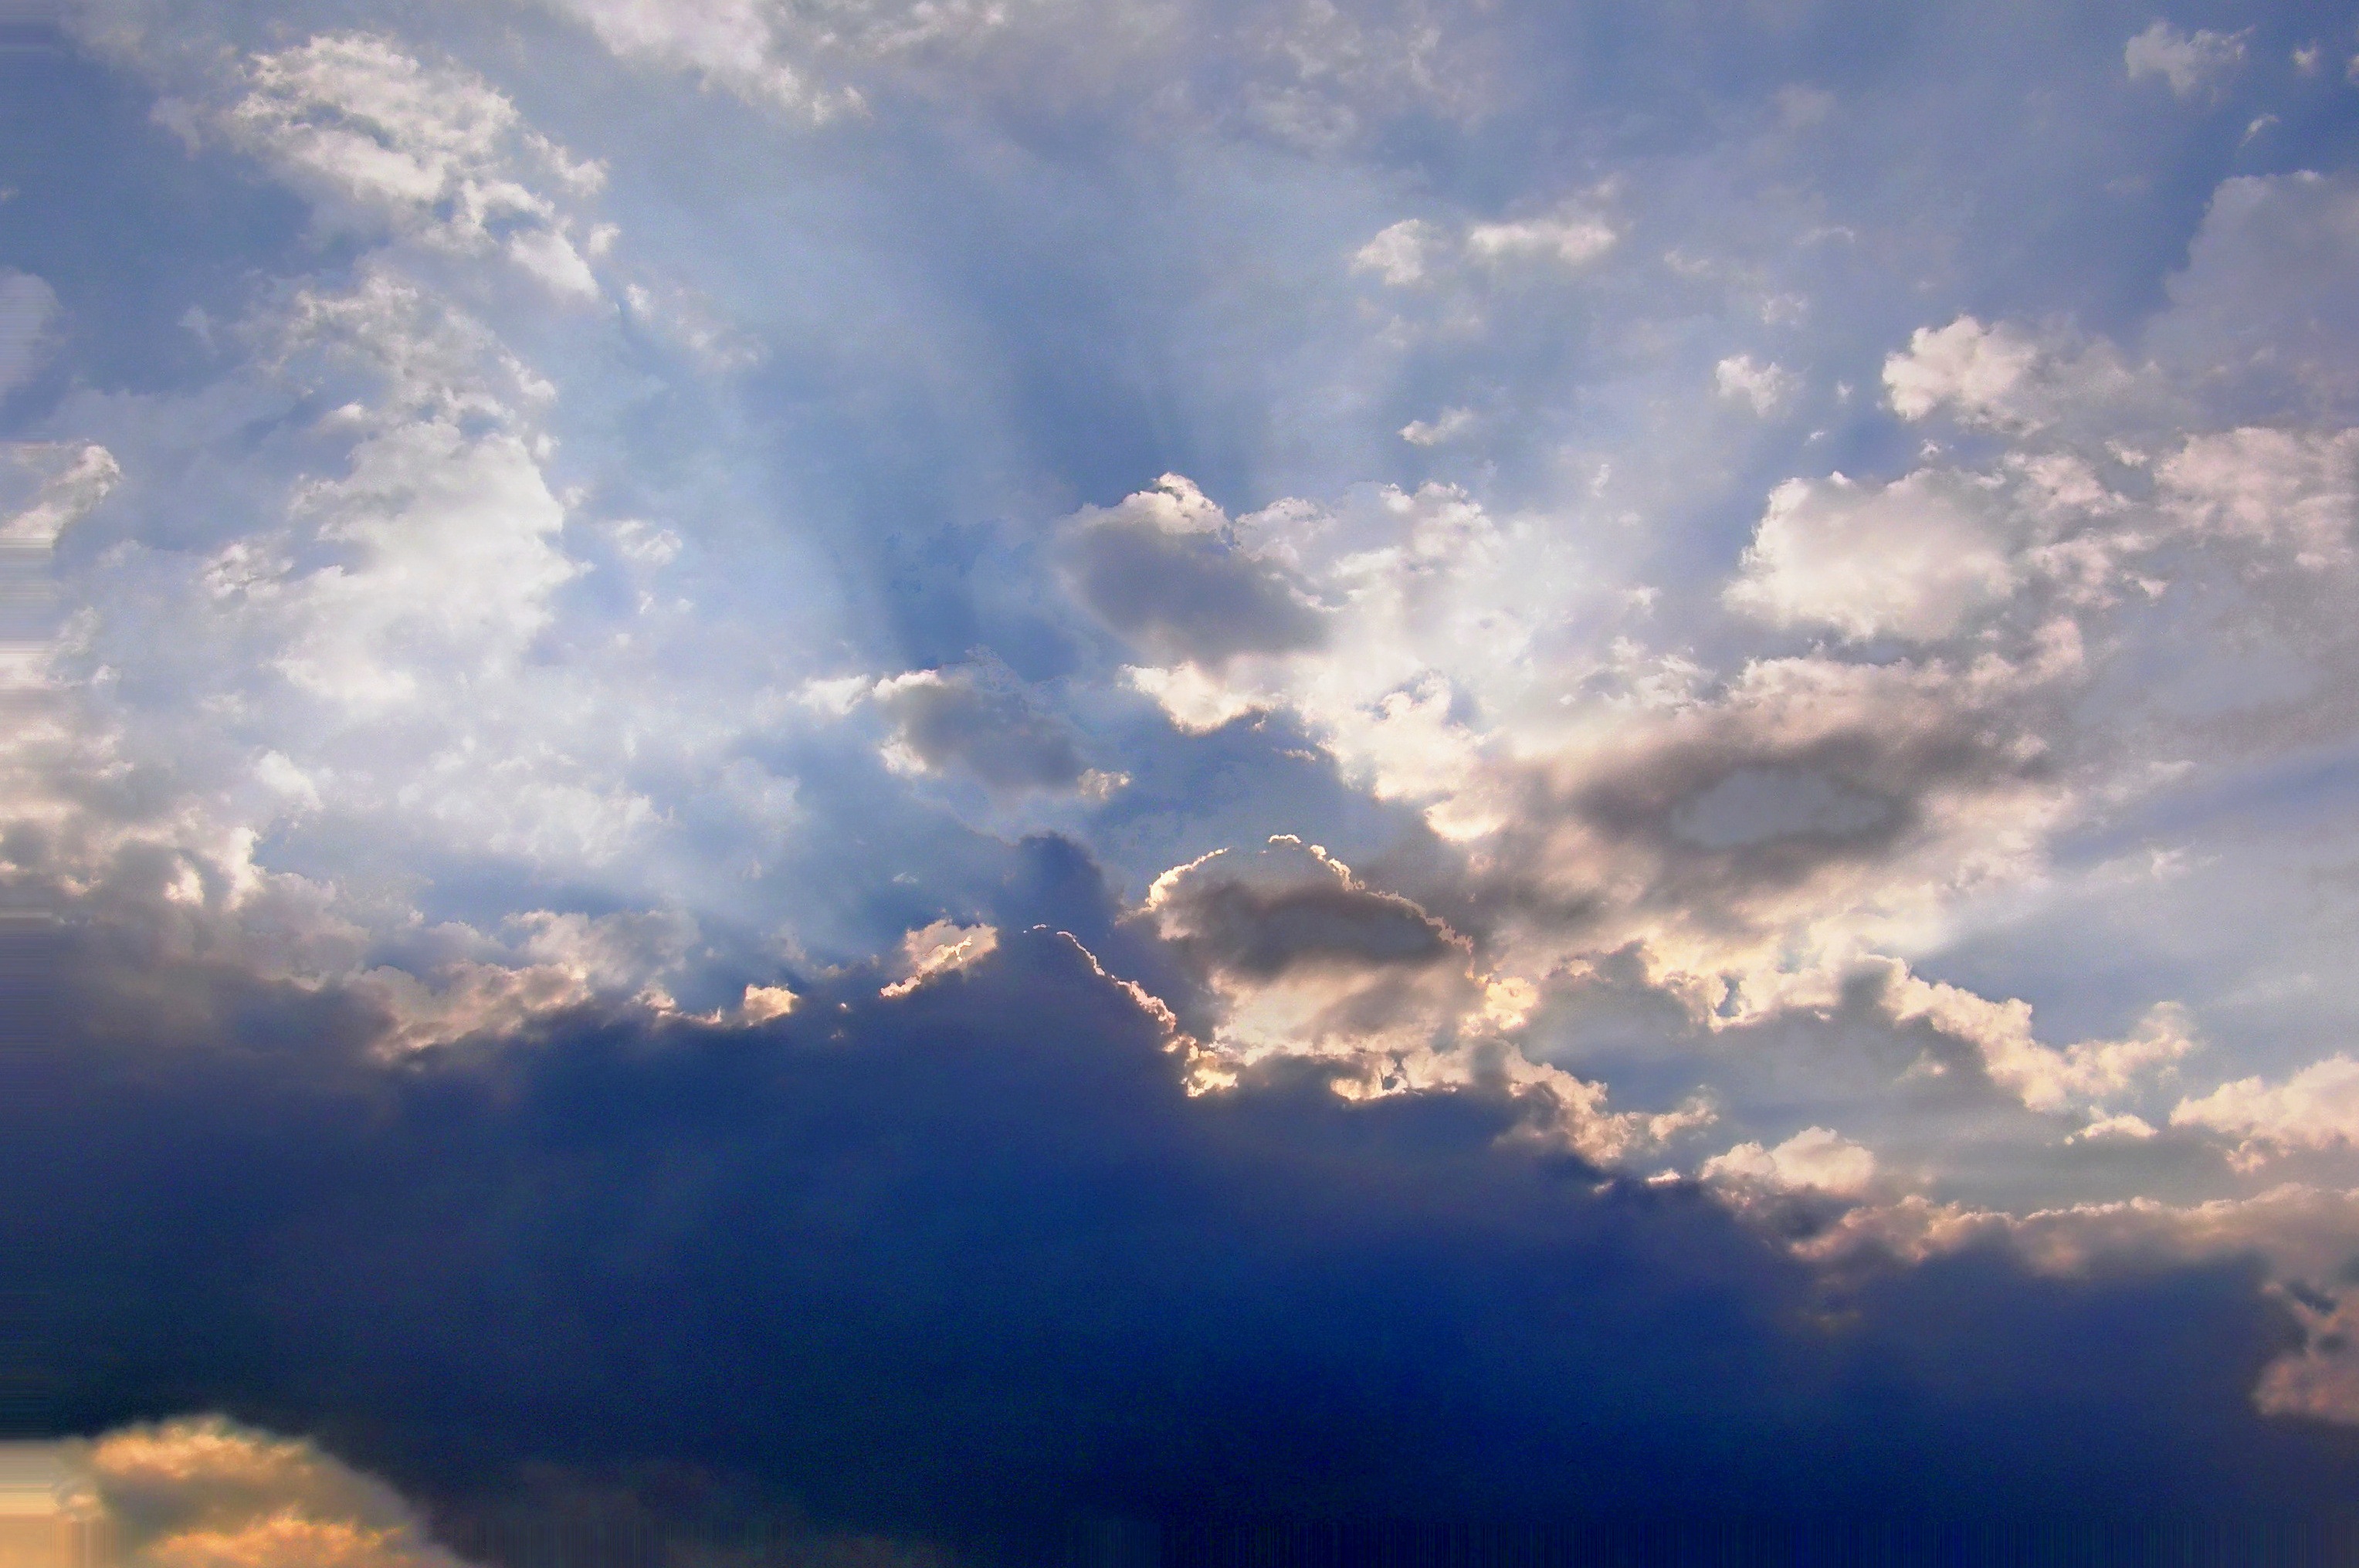
horizon, cloud, sky, sun, sunset, sunlight, morning, view, dawn, atmosphere, dusk, daytime, evening, storm, cumulus, clouds, detail, meteorological phenomenon, atmosphere of earth